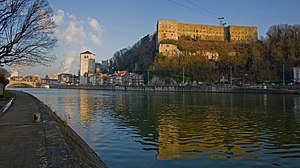
Huy (Belgien)
Huy er en by i Vallonien i det østlige Belgien. Byen ligger i provinsen Liège, ved bredden af floden Meuse, og har 21.354 indbyggere.